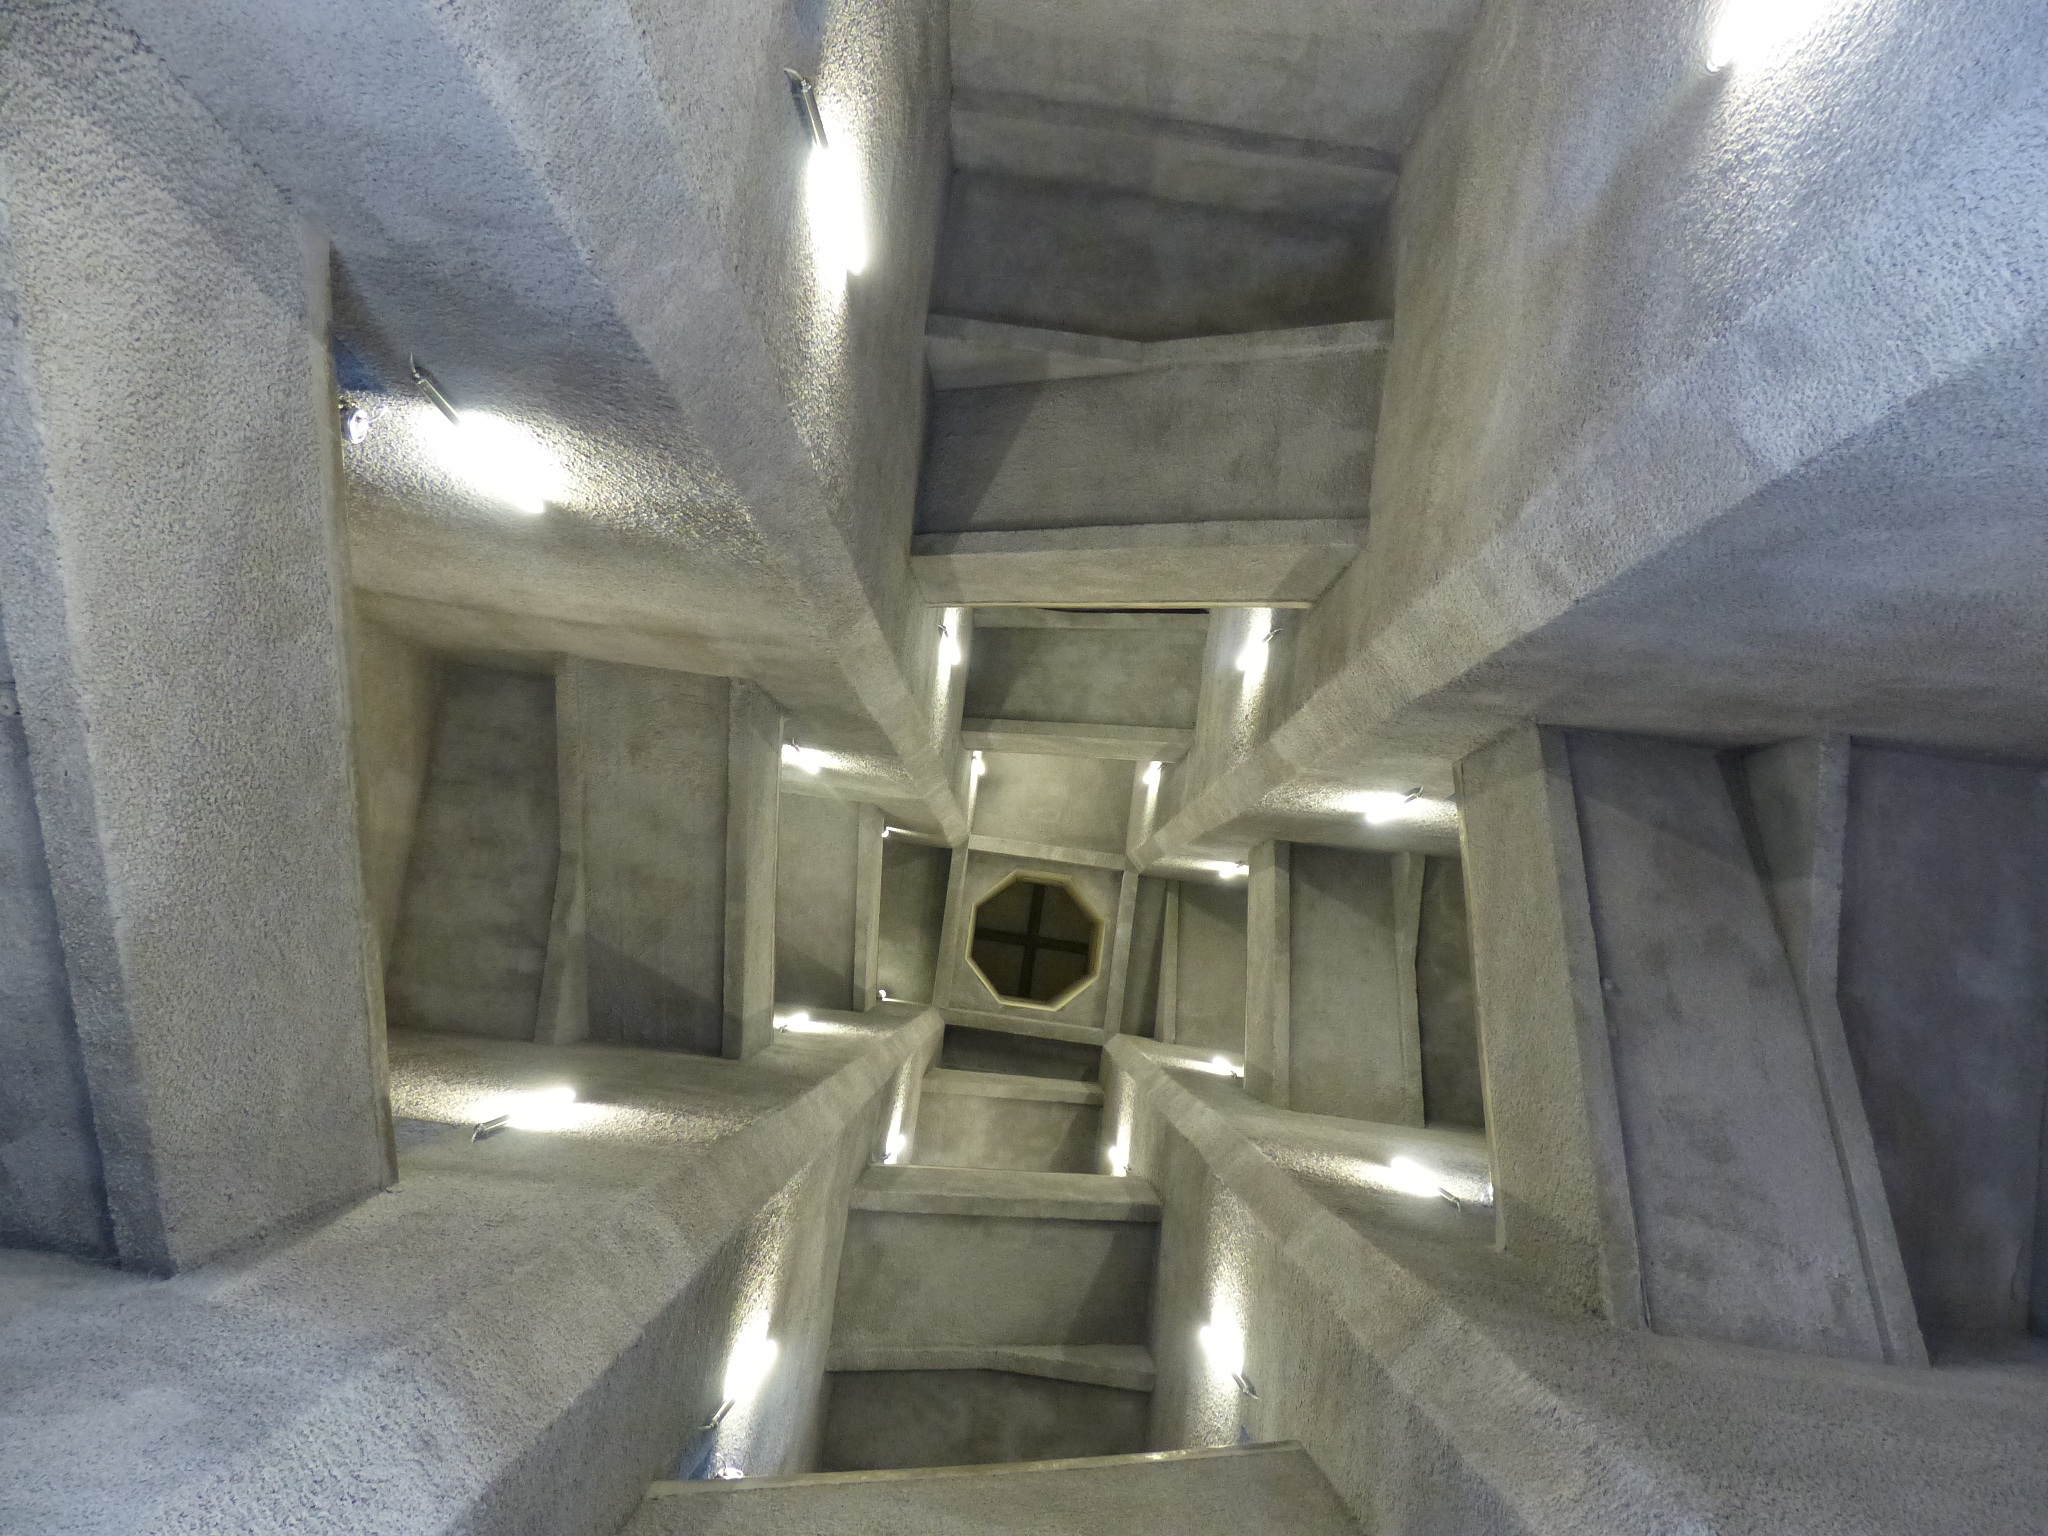
staircase, tire, spiral staircase, stairs, daylighting, stiegenhaus, automotive tire